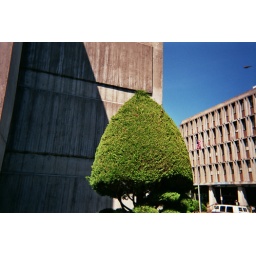
A tree in San Francisco. There were a lot of male birds trying to lure a mate.